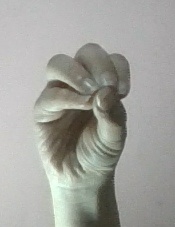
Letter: ha